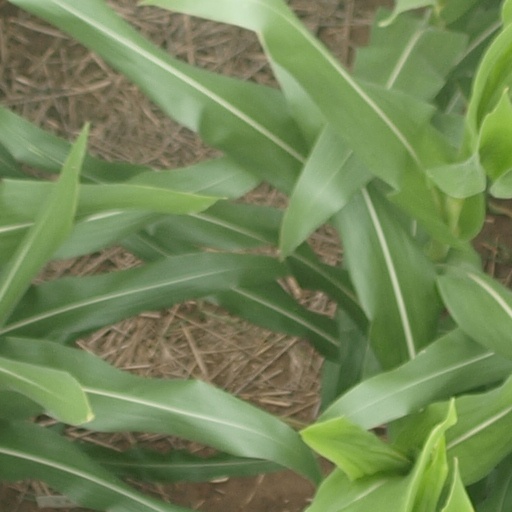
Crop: maize; corn